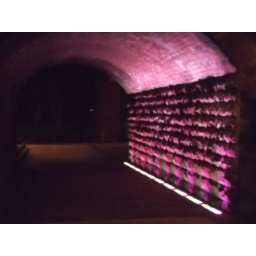
Nicely lit footpath beneath the oxford street bridge this was known as central station